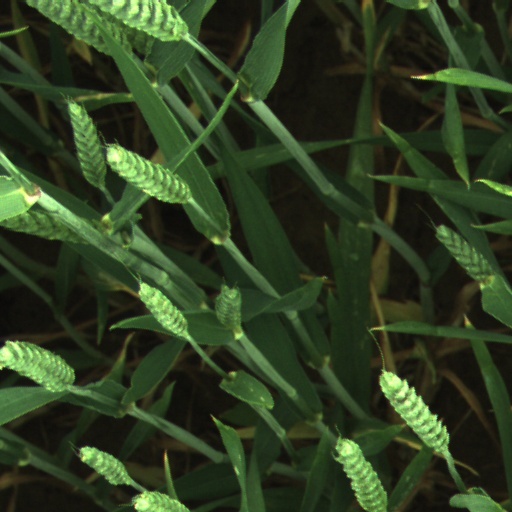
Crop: wheat